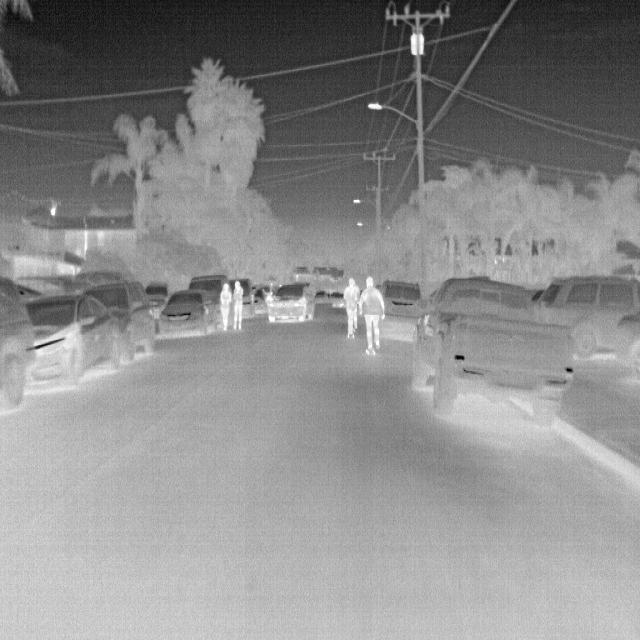
Detected objects:
label: person
label: person
label: person
label: person